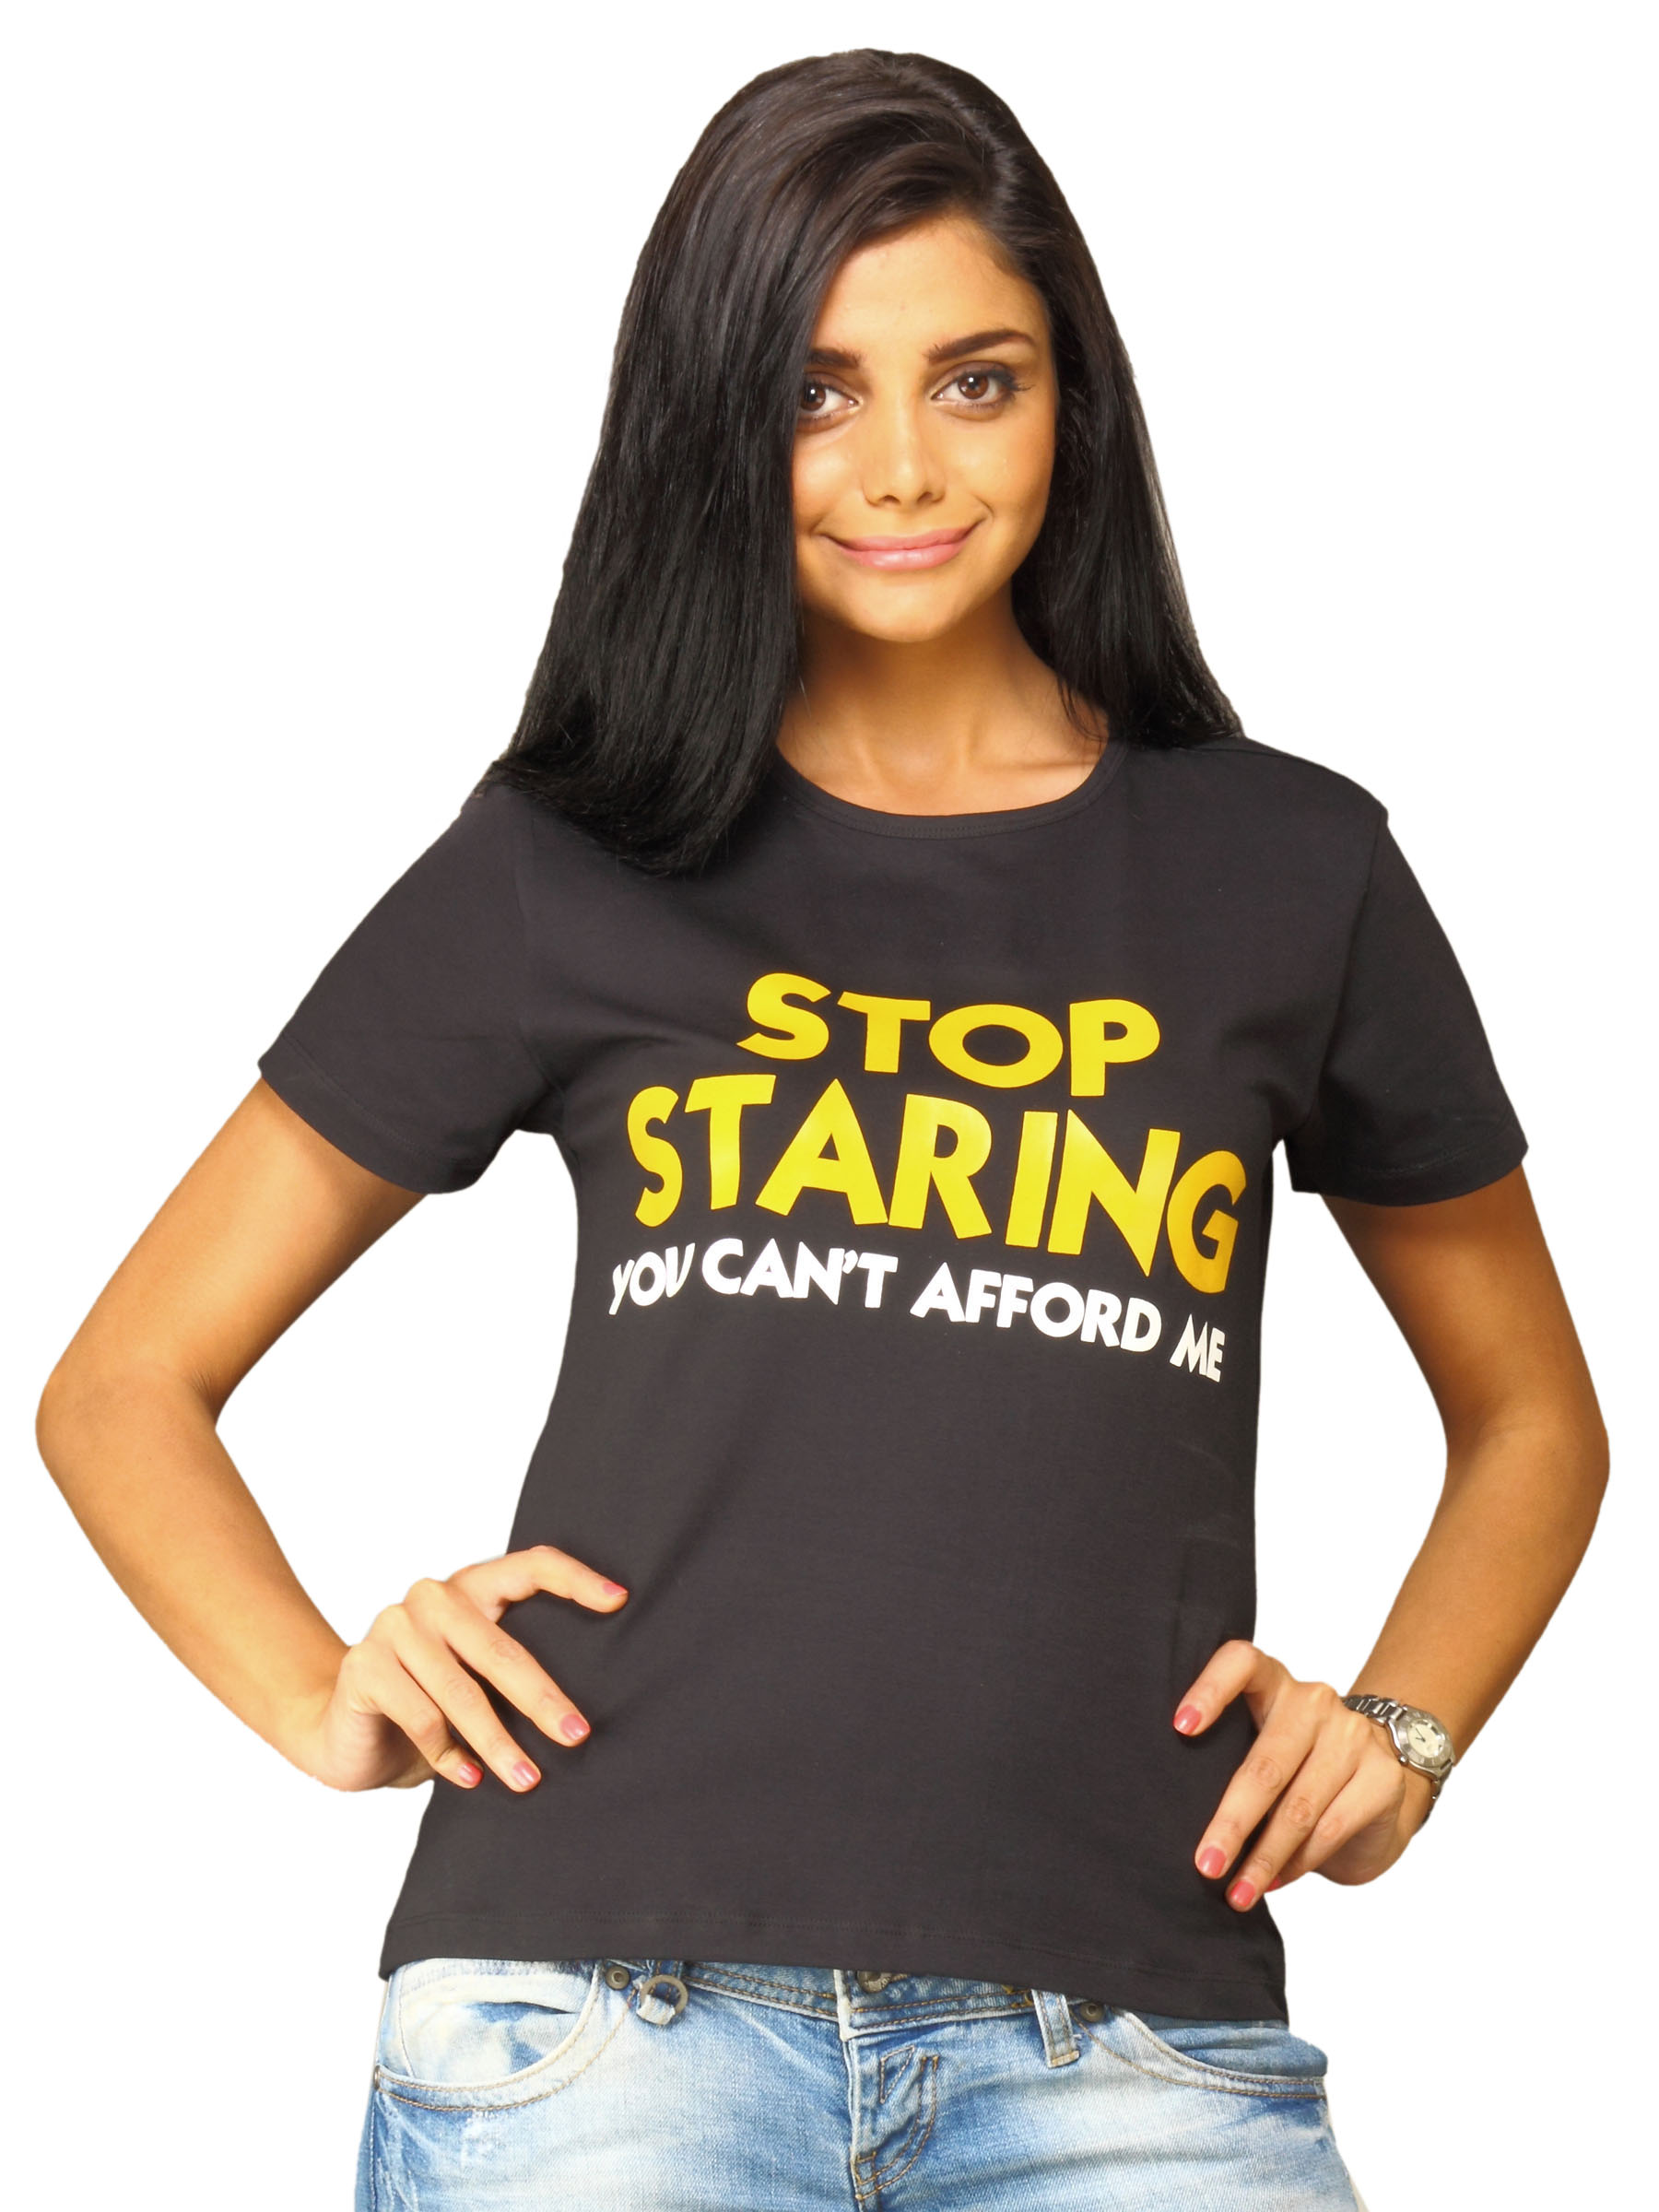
Myntra Women's Stop Staring Navy Blue T-shirt
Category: Apparel / Topwear / Tshirts
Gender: Women
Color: Navy Blue
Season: Summer 2011
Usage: Casual